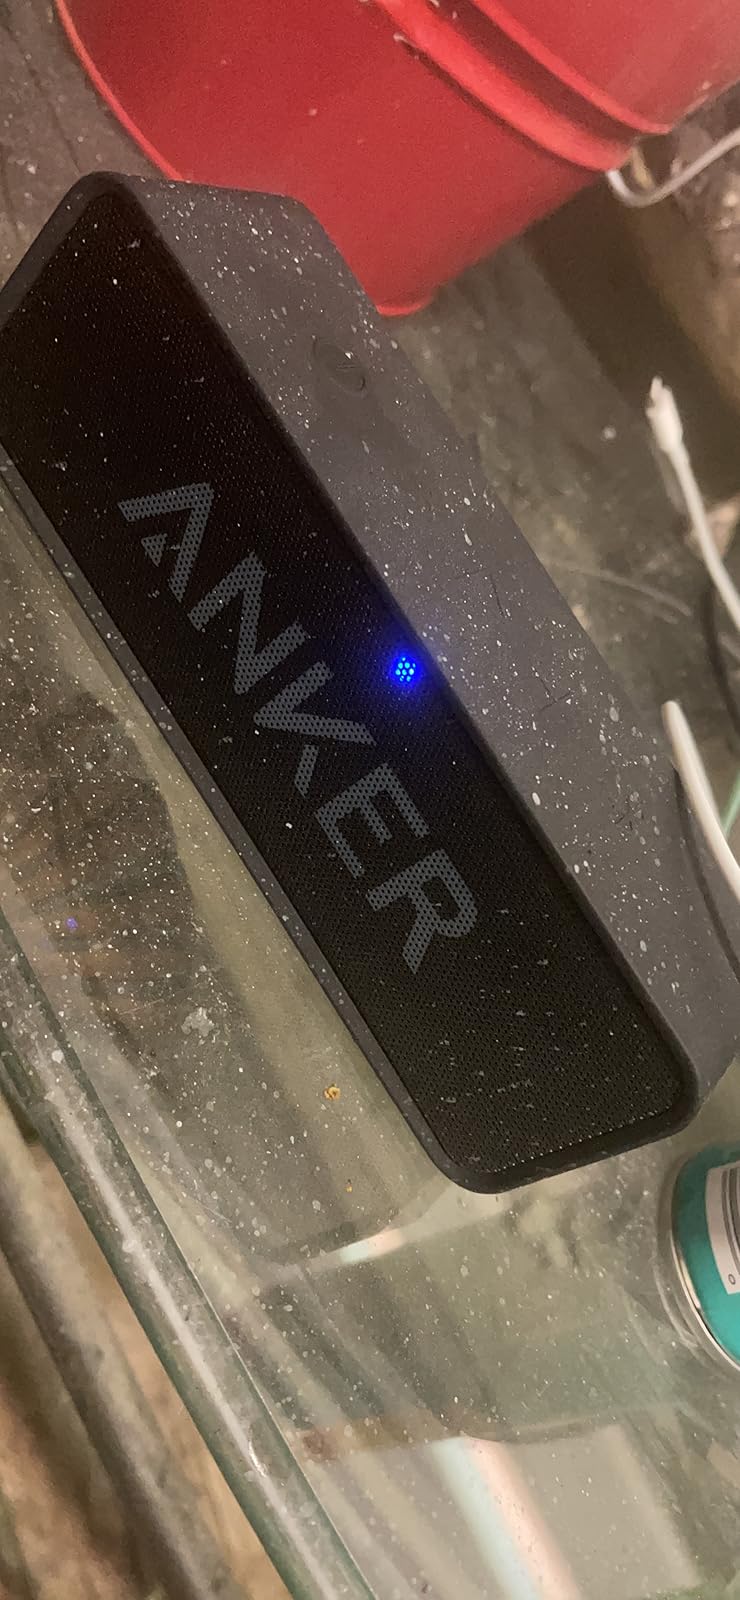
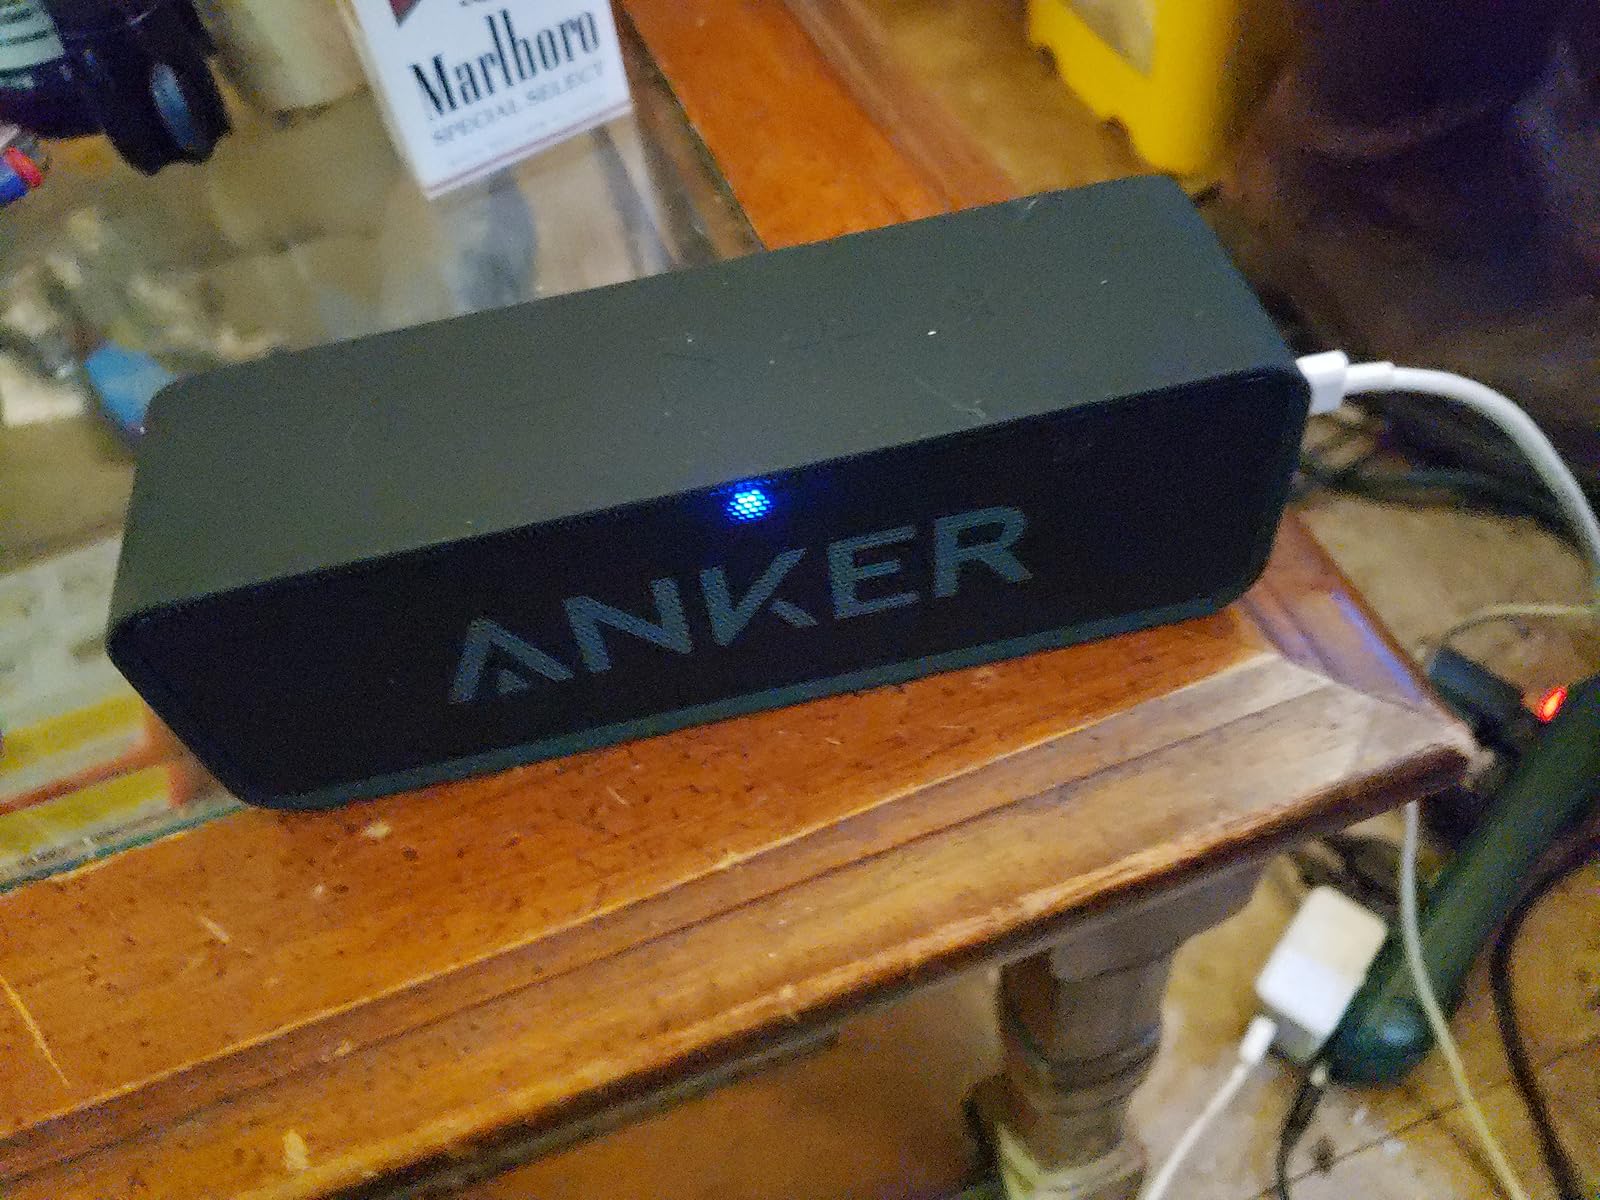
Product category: speaker
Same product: yes